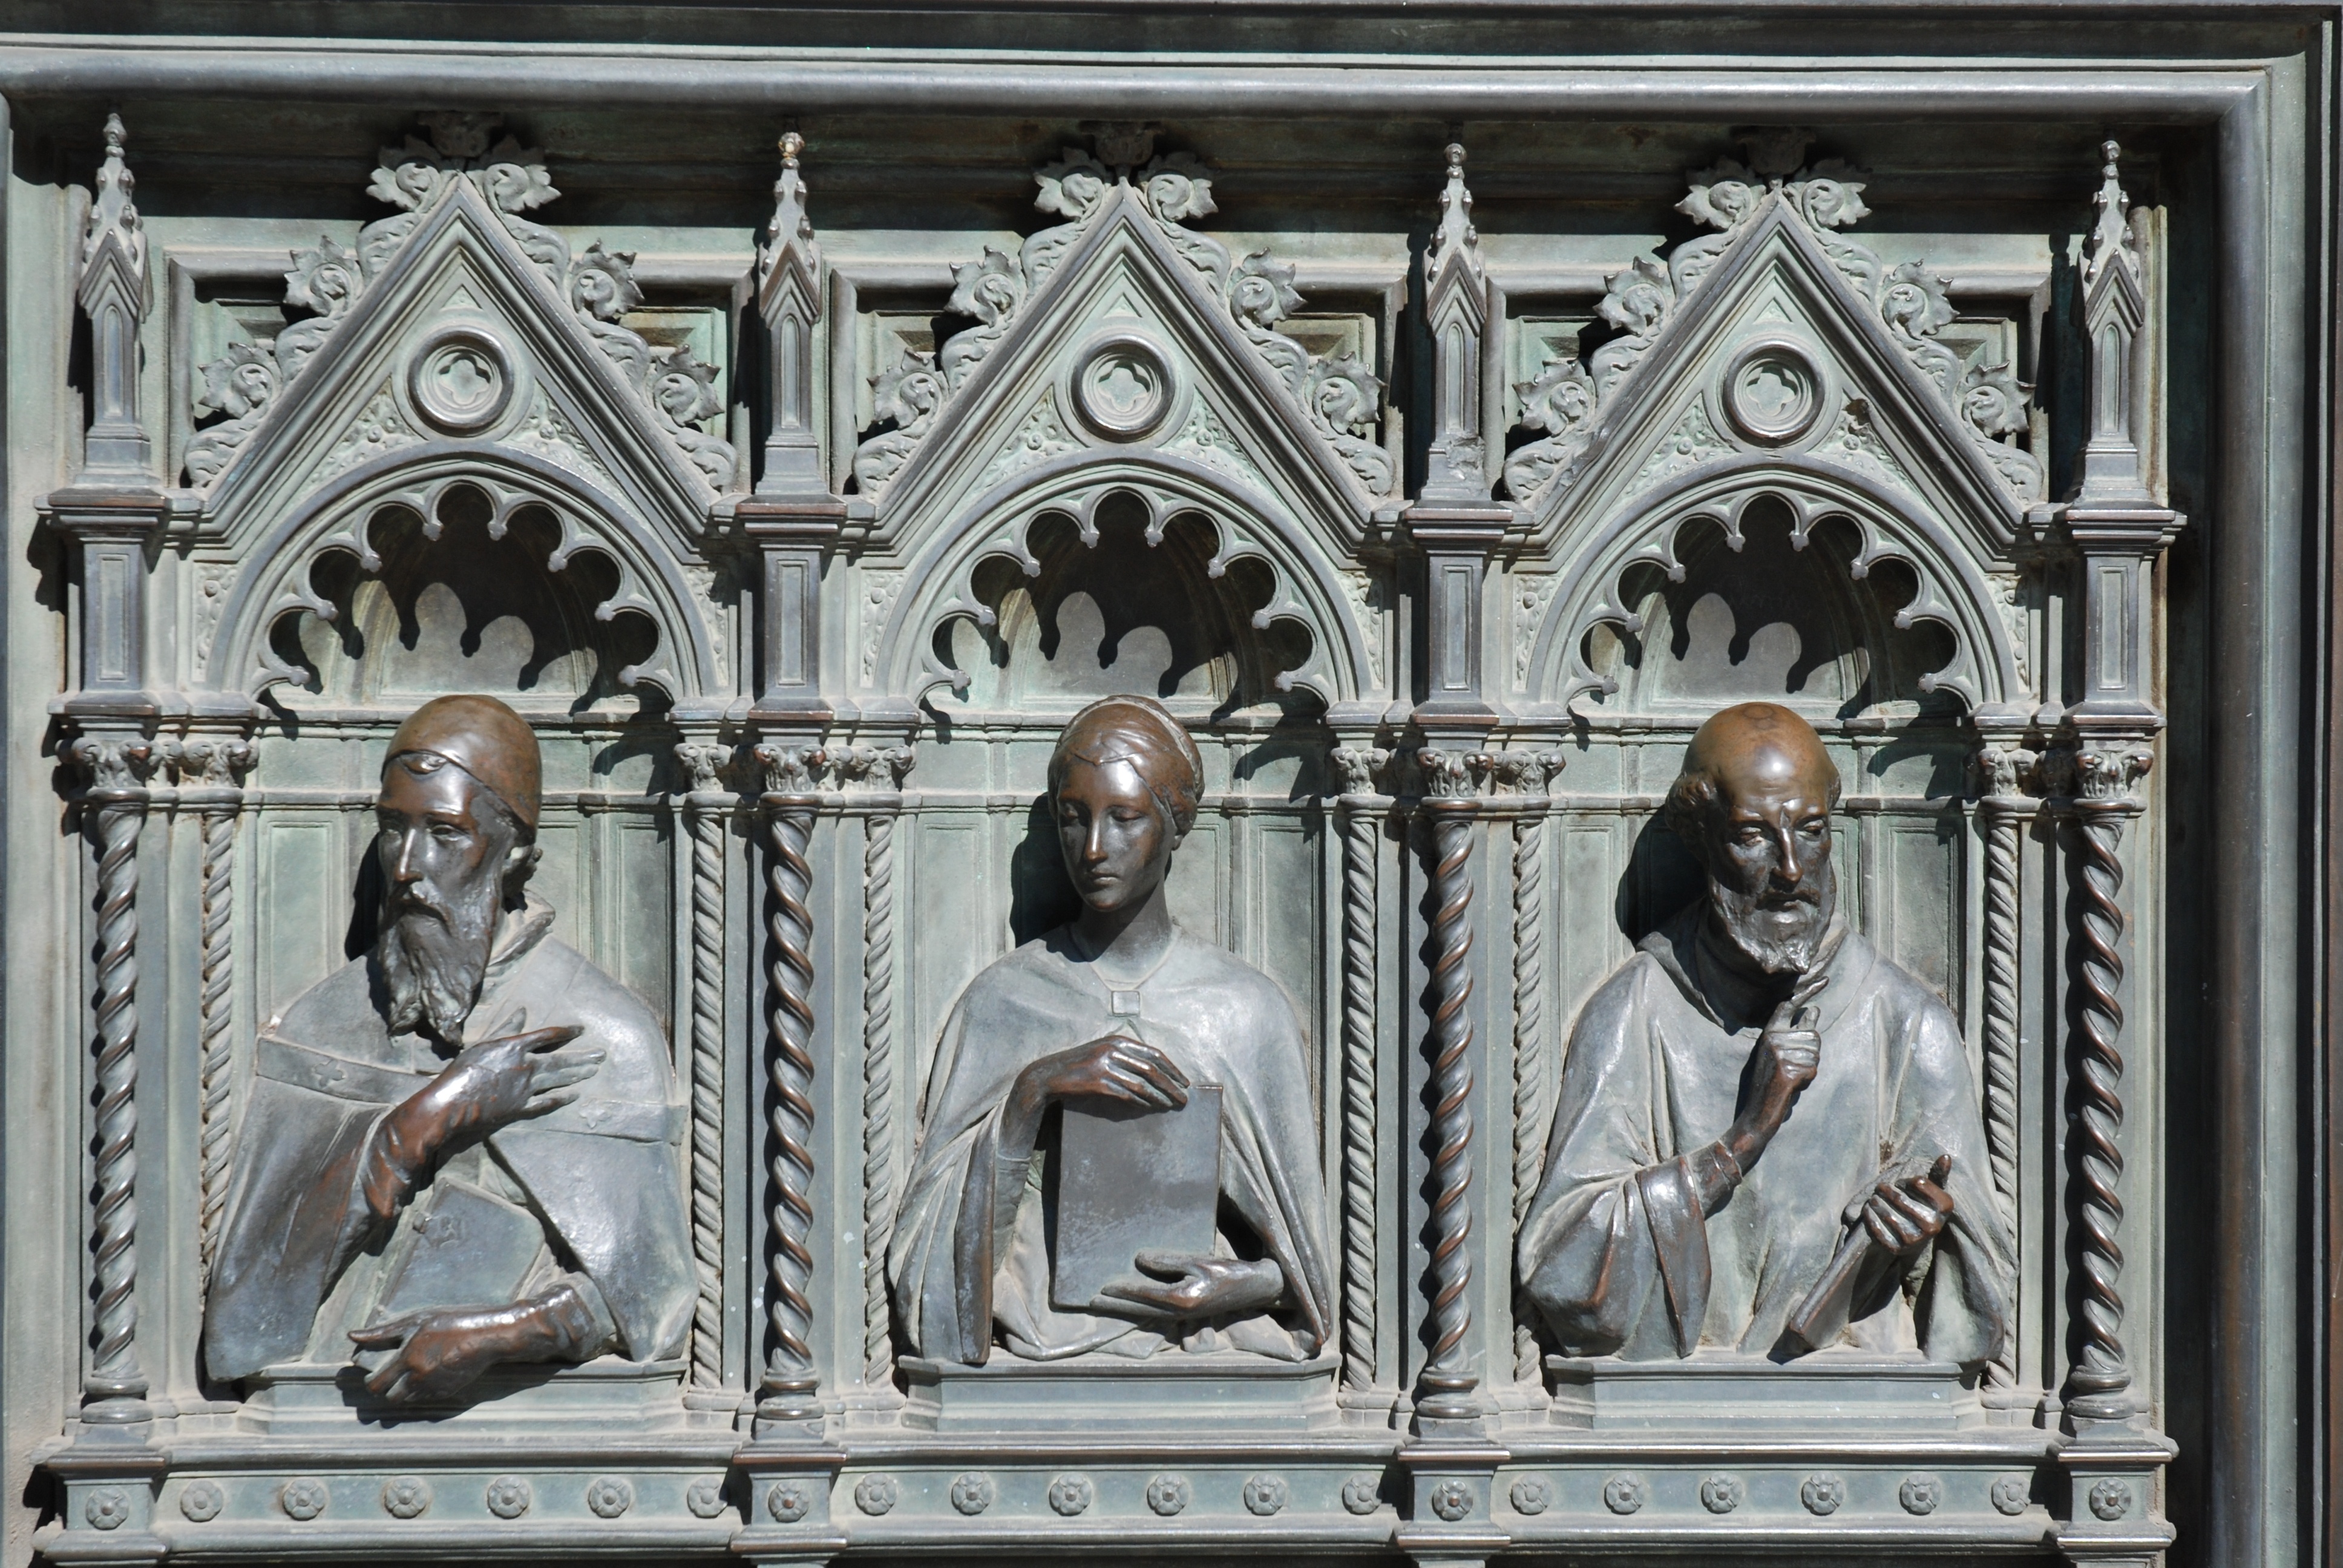
architecture, window, view, building, city, arch, italy, facade, cathedral, tourism, sculpture, art, tour, symmetry, churches, statues, italia, sculptures, culture, iron, carving, florence, relief, monuments, the art of, ancient history